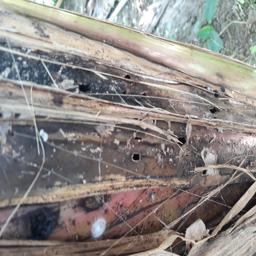
Label: BACTERIAL SOFT ROT